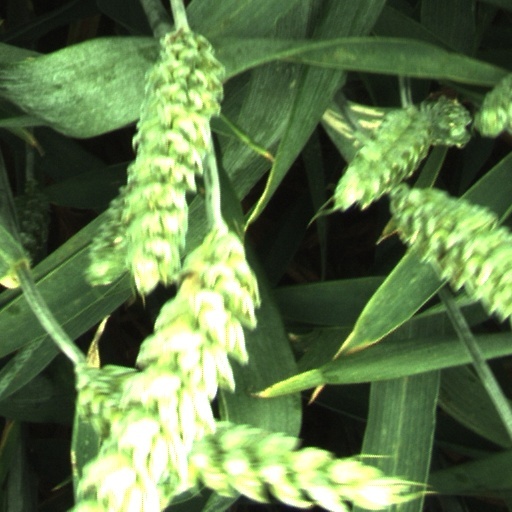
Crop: wheat